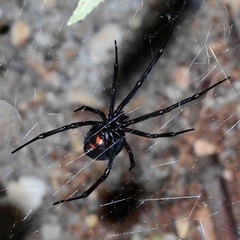
Species: Lactrodectus_hesperus